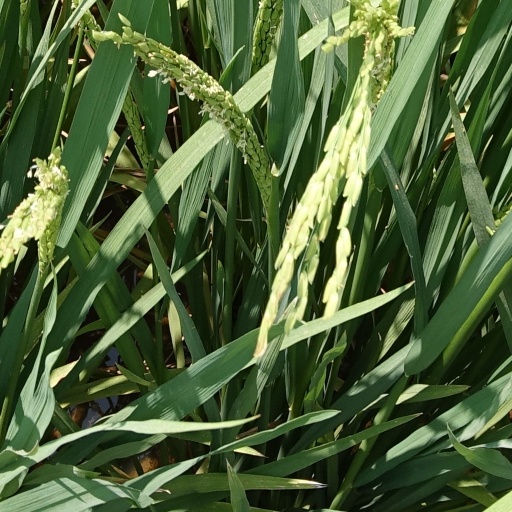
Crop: rice